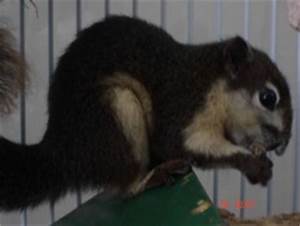
Label: scoiattolo